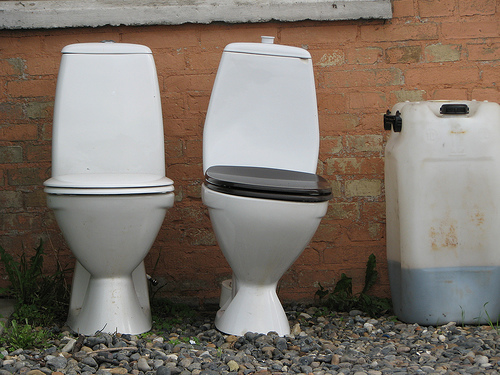
question: 便器はいくつありますか？
answer: 2つ

question: 便器はどこにありますか？
answer: 屋外にある石が敷かれた地面の上

question: 建物の壁は何色ですか？
answer: 茶色

question: 建物の壁はどんな材質で作られていますか？
answer: レンガ

question: 傾いている便器に付けられたふたは何色ですか？
answer: 黒色

question: ポリタンクはいくつありますか？
answer: 1つ

question: ポリタンクはどこにありますか？
answer: 便器の横

question: ポリタンクは何色ですか？
answer: 白色